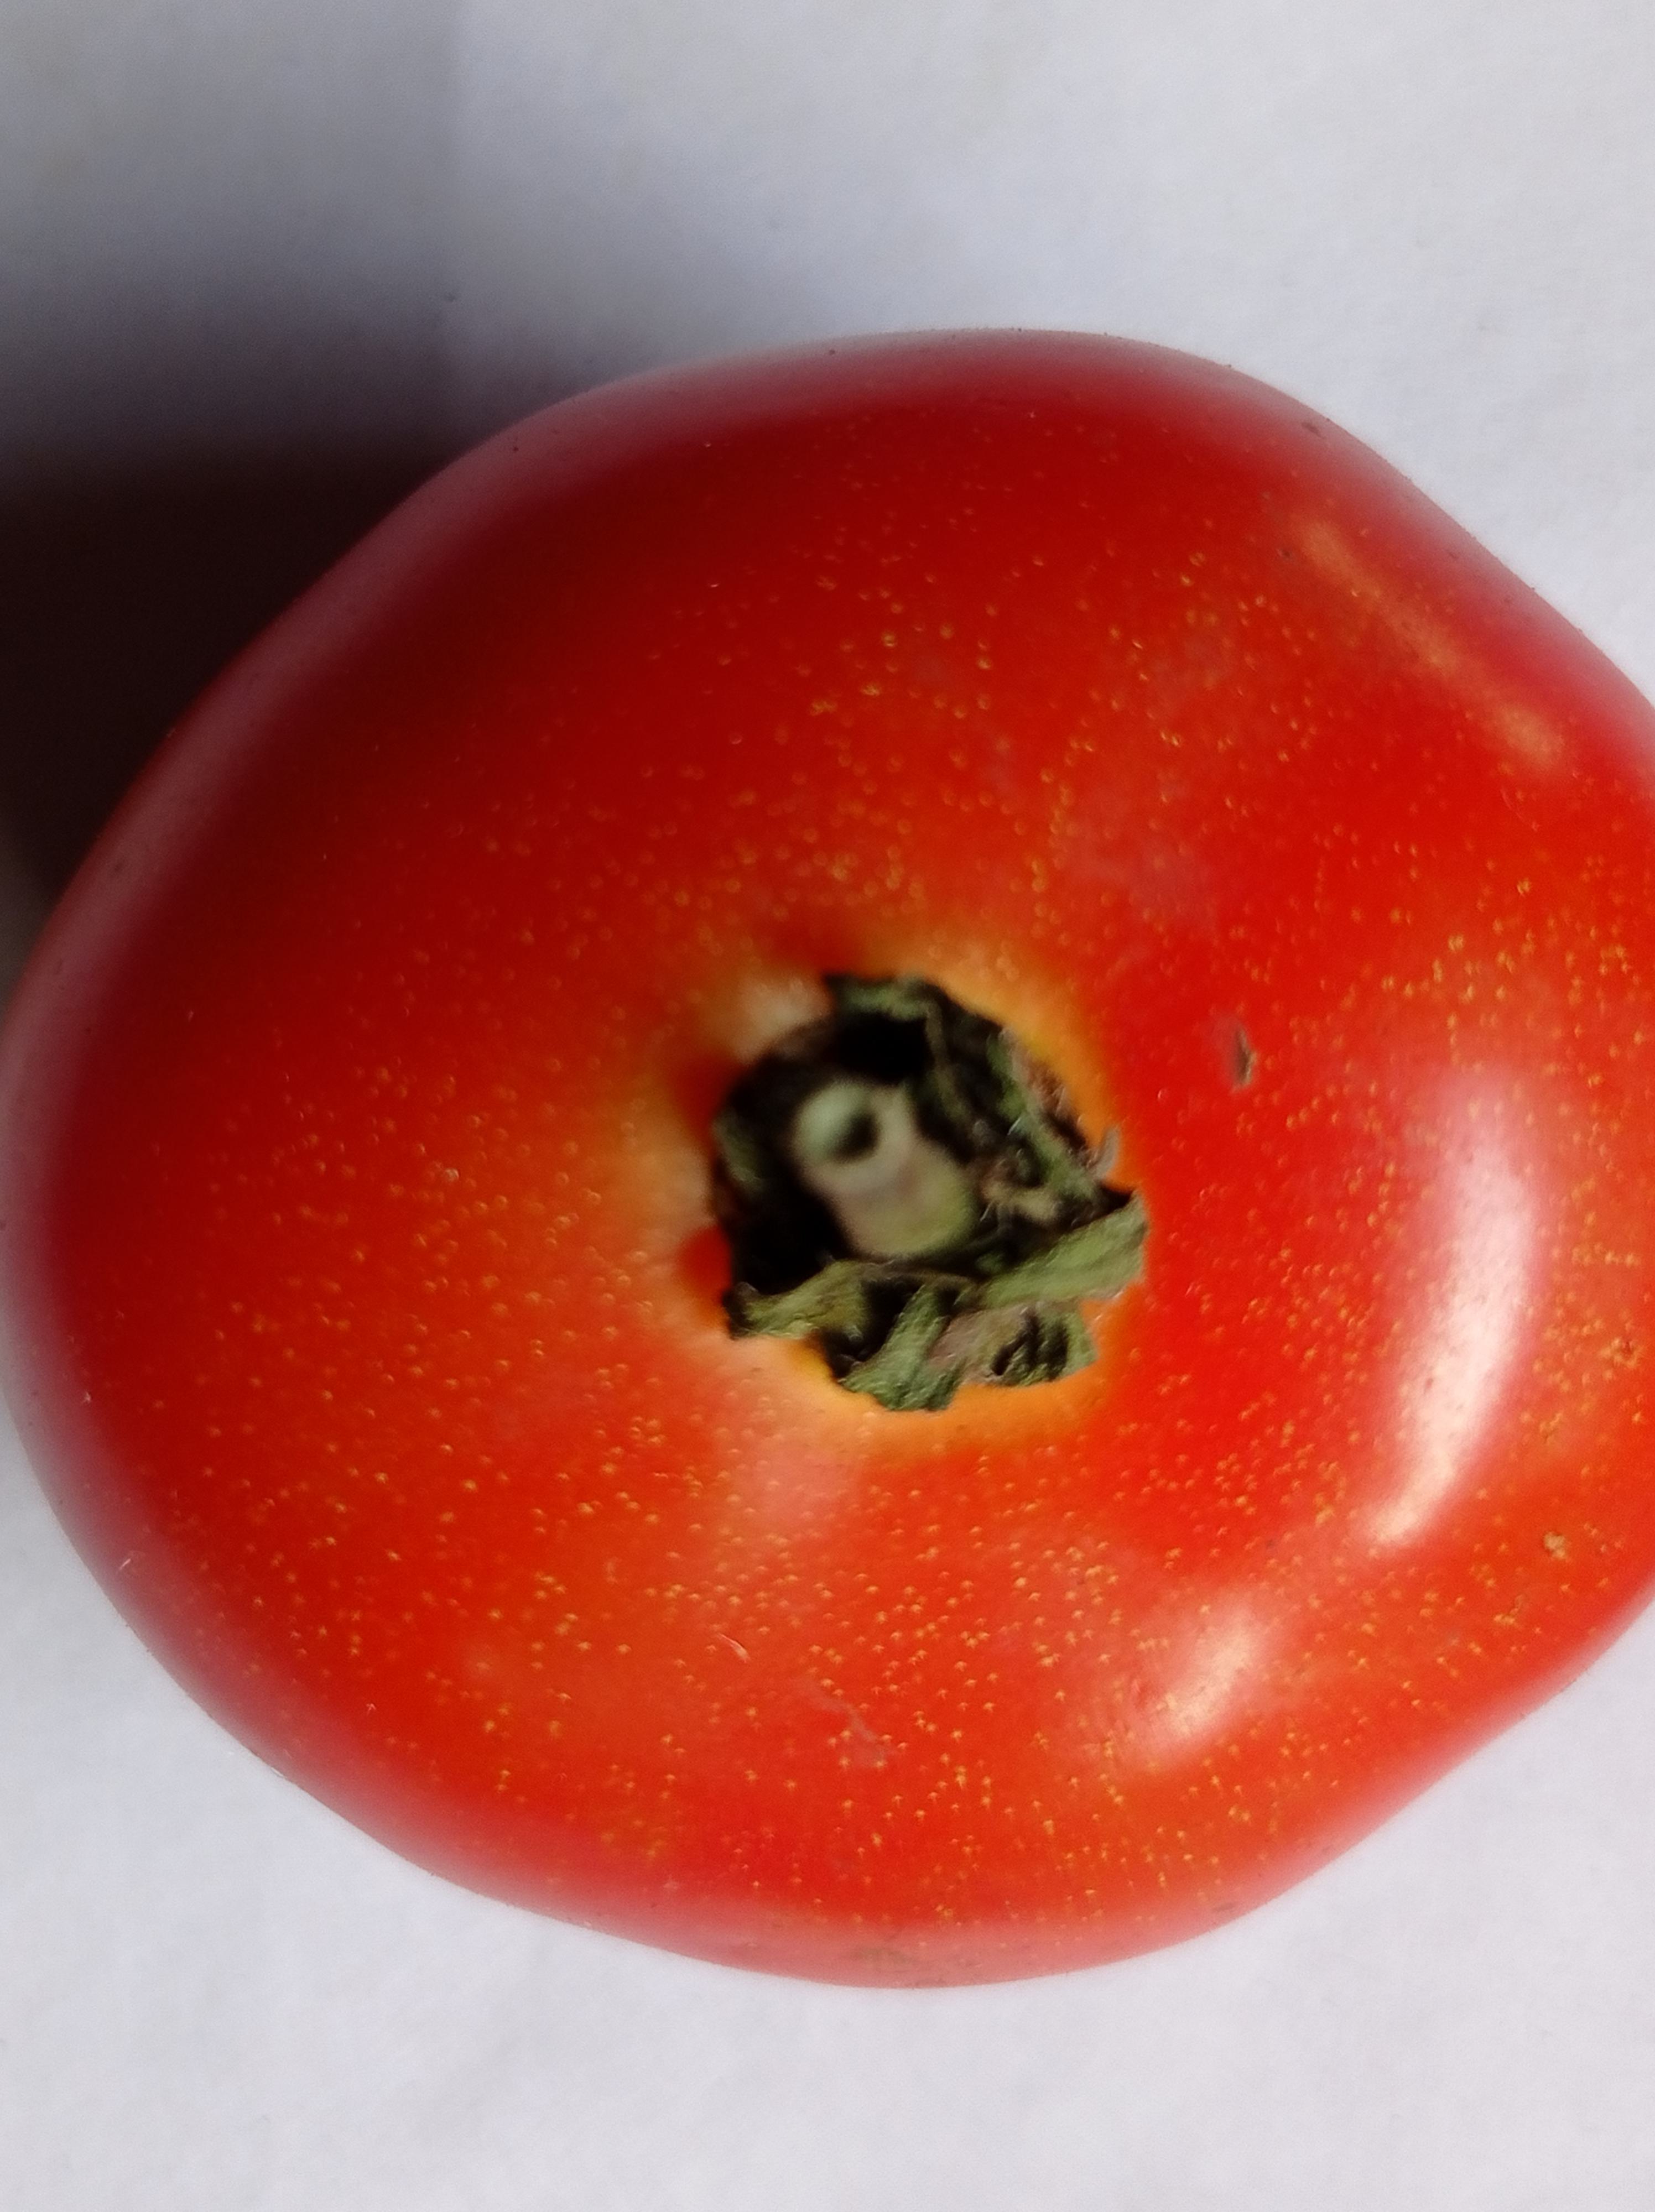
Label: Fresh